Jonás Gutiérrez

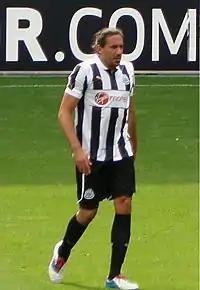
Jonás playing for Newcastle in 2012.

On Newcastle's return to the Premier League, he started the first four Premier League fixtures of his club in his accustomed left wing role. With the arrival of Hatem Ben Arfa to the club and the Frenchman's impressive displays, Gutiérrez was dropped to the bench for Newcastle's clashes with Everton and Stoke City. Gutiérrez scored his first goal of the 2010–11 campaign against Manchester City in a 2–1 defeat on 3 October 2010. On 3 April, he scored his second for Newcastle in the Premier League, a long-range shot in a 4–1 win over Wolverhampton Wanderers. He also scored the equaliser away at Chelsea on 15 May 2011 when a free kick from Ryan Taylor was deflected off his backside.